List of cities in Shizuoka Prefecture by population

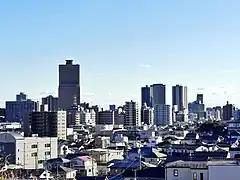
01.Hamamatsu

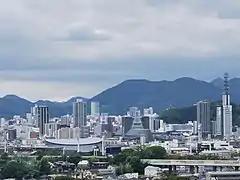
02.Shizuoka

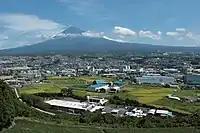
03.Fuji

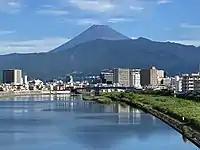
04.Numazu

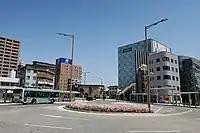
05.Iwata

The following table lists the 30 cities, villages and towns in Shizuoka with a population of at least 10,000 on October 1, 2020, according to the 2020 Census. The table also gives an overview of the evolution of the population since the 1995 census.